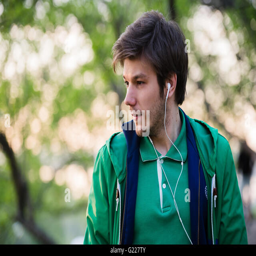
young man with earphones listening to music .